Northern Natal Offensive

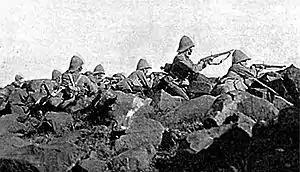
Devonshire Regiment at the Battle of Ladysmith

The Boers, under the command of Piet Joubert, crossed the Buffalo River at Volksrust on 12 October, officially beginning the Offensive. By nightfall, they had reached a position outside of Newcastle. The British were concentrated at two positions. 4000 troops under William Penn-Symons were at Dundee, whilst the rest of the force was concentrated at Ladysmith. General White send out limited reconnaissance, but did not find the Boers. The Boers occupied Newcastle on 15 October, and they split into three main forces. The first Boer column headed towards Utrecht, the second column headed south along the railway, and the third headed for Dundee. On 18 October, General White's cavalry spotted the Boers on patrol, and on the night of 19 October, they were seen approaching Dundee.